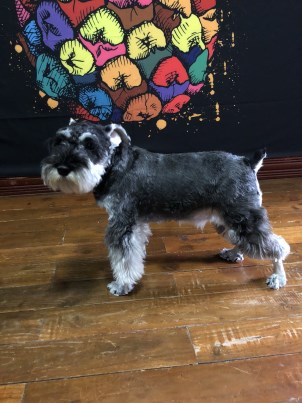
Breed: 2342-n000102-miniature_schnauzer